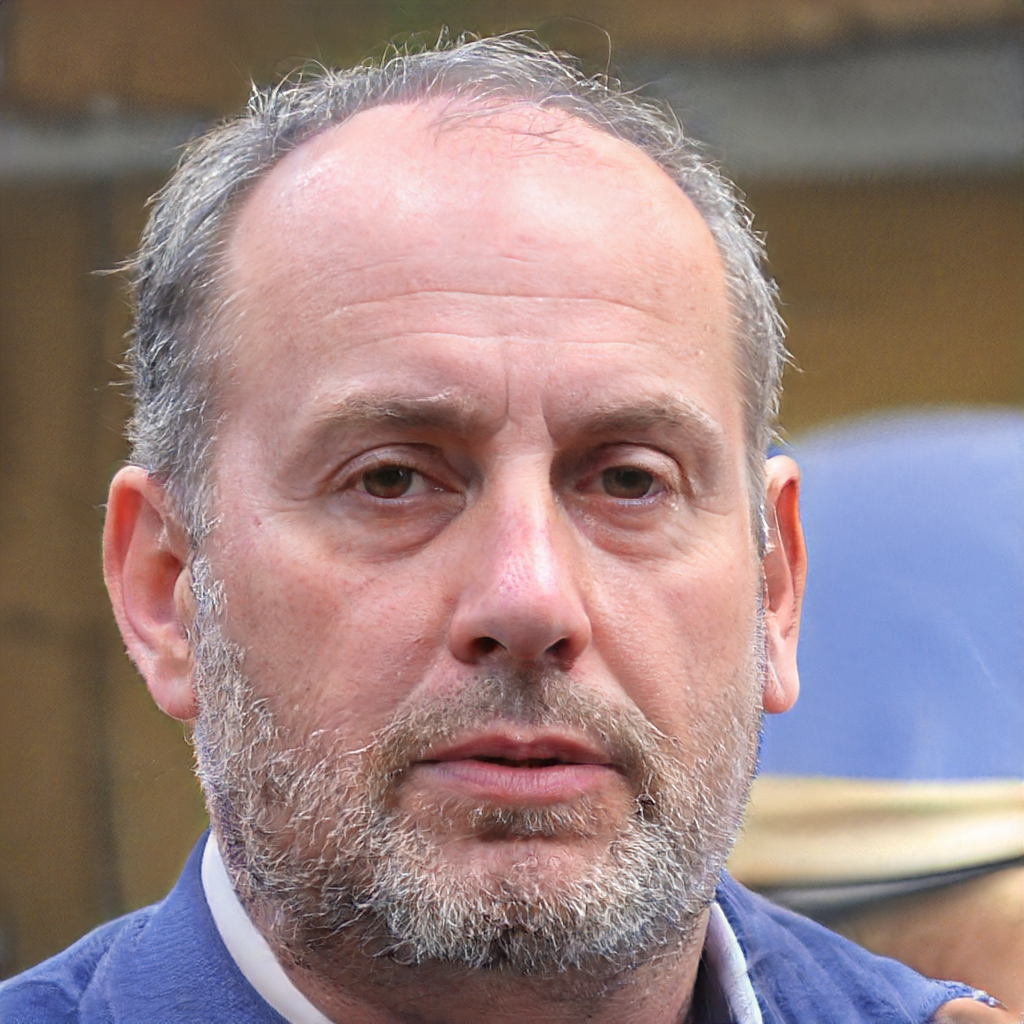
Gender: Male